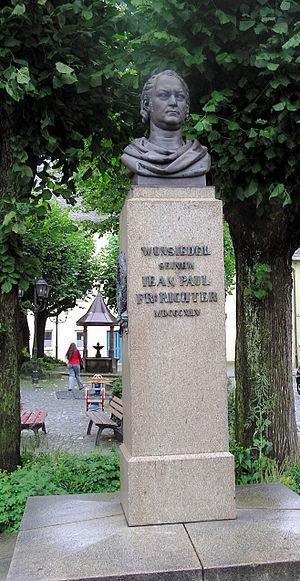
La fonderie royale de Munich est une fonderie d'art coulant exclusivement du bronze qui exista entre 1822 et 1931. Beaucoup de statues de Munich et de ses environs y ont été réalisées.